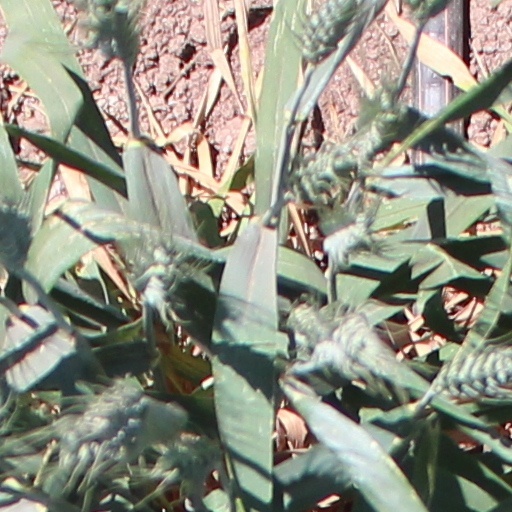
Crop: wheat